May Hollinworth

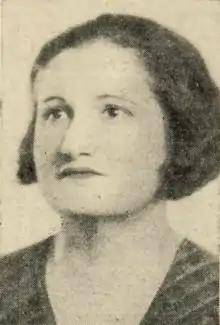

May Hollinworth (1 May 1895 – 19 November 1968) was an Australian theatre producer and director, former radio actress, and founder of the Metropolitan Theatre in Sydney. The daughter of a theatrical producer, she was introduced to the theatre at a young age. She graduated with a science degree, and worked in the chemistry department of the University of Sydney, before being appointed as director of the Sydney University Dramatic Society, a post she held from 1929 until 1943